Weil am Rhein station

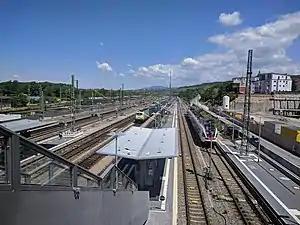
The station platforms in 2019

Weil am Rhein station is a small railway junction in Weil am Rhein in the German state of Baden-Württemberg on the German-Swiss border. The Weil am Rhein–Lörrach railway (known as the "Gartenbahn"—"Garden Railway") branches off the Mannheim–Karlsruhe–Basel railway (Rhine Valley Railway) at the station. From 1878 to 1937, the station was the starting point of the to the French town of Saint-Louis.